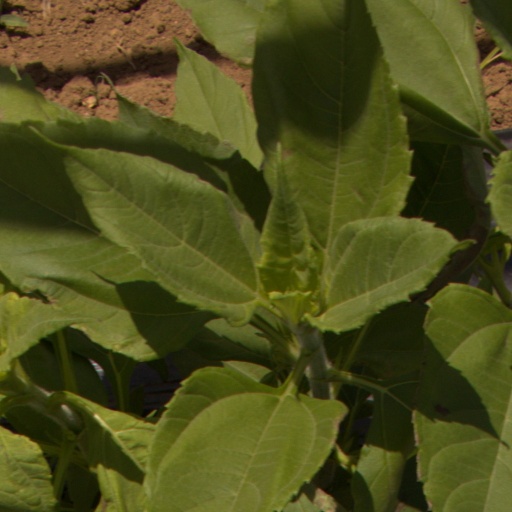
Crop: Jerusalem artichoke